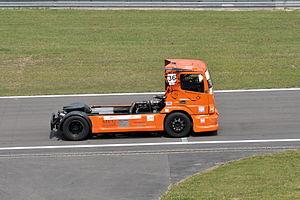
Heinz-Werner Lenz, né le 17 août 1957, est un pilote de course allemand sur camions.